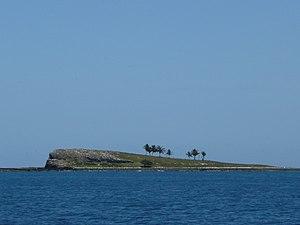
Archipel de Abrolhos - Océan Atlantique - Brésil
L'archipel des Abrolhos est un ensemble de récifs coralliens situés dans l'océan Atlantique au Brésil dans l'État de Bahia. L'archipel est composé de 5 îles: Santa Bárbara, Sueste, Redonda, Guarita et Siriba et de 6 récifs submergés: Parcel dos Abrolhos, Parcel das Paredes, Récif Sebastião Gomes, Récif Coroa Vermelha, Récif Viçosa et Récif Timbebas.